Hunter Dozier

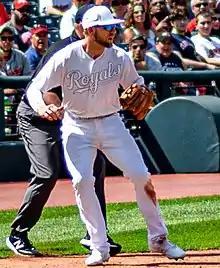
Dozier with the Royals in 2019

The Royals promoted Dozier to the major leagues on September 2, 2016. He made his major league debut on September 12. He recorded his first major league hit on September 16. Dozier began the 2017 season with Omaha. He missed the beginning of the season with a strained oblique muscle, and after playing in ten games, broke the hamate bone in his wrist in June. He played a total of 33 games in the minor league regular season, and was not called up to the major leagues as a part of their September call-ups. After the regular season, he played for the Naranjeros de Hermosillo in the Mexican Pacific League. Dozier began 2018 with Omaha and was recalled by Kansas City on May 14. In 2019, Dozier hit .279 with 26 home runs and 84 RBIs in 139 games. On July 22, 2020, it was announced that Dozier had tested positive for COVID-19. Overall with the 2020 Kansas City Royals, Dozier batted .228 with six home runs and 12 RBIs in 44 games.